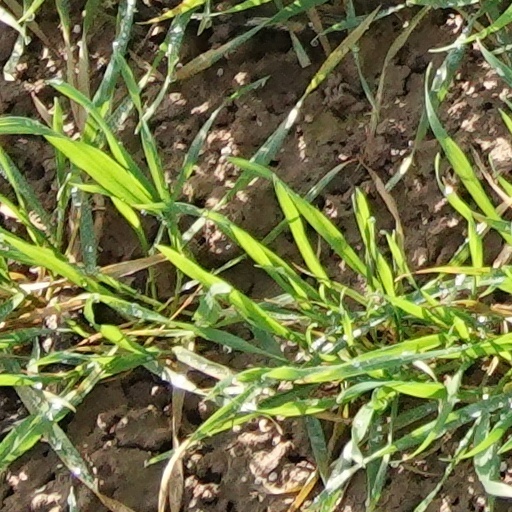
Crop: wheat